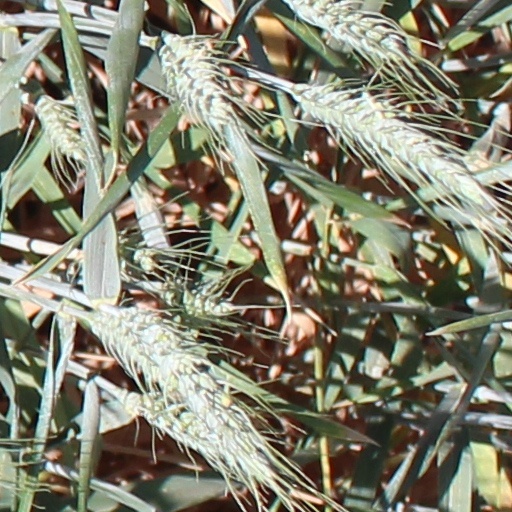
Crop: wheat